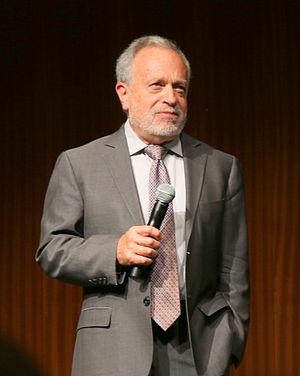
Robert Reich, né le 24 juin 1946 à Scranton, est un universitaire et homme politique américain, professeur à l'université de Berkeley.